National Association of Volunteer Motor Transport Corps Merit Badge

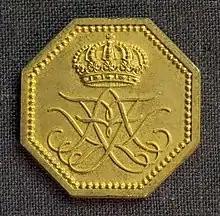
Merit badge in gold.

In addition to the national chief of the corps, the deputy national chief of the corps, the members of the national corps board and union boards have the right to make proposals regarding the awarding of the award. An individual member has the right to submit to the union chief in his or her own union a proposal for the award of the award in accordance with regulations issued by the union board.